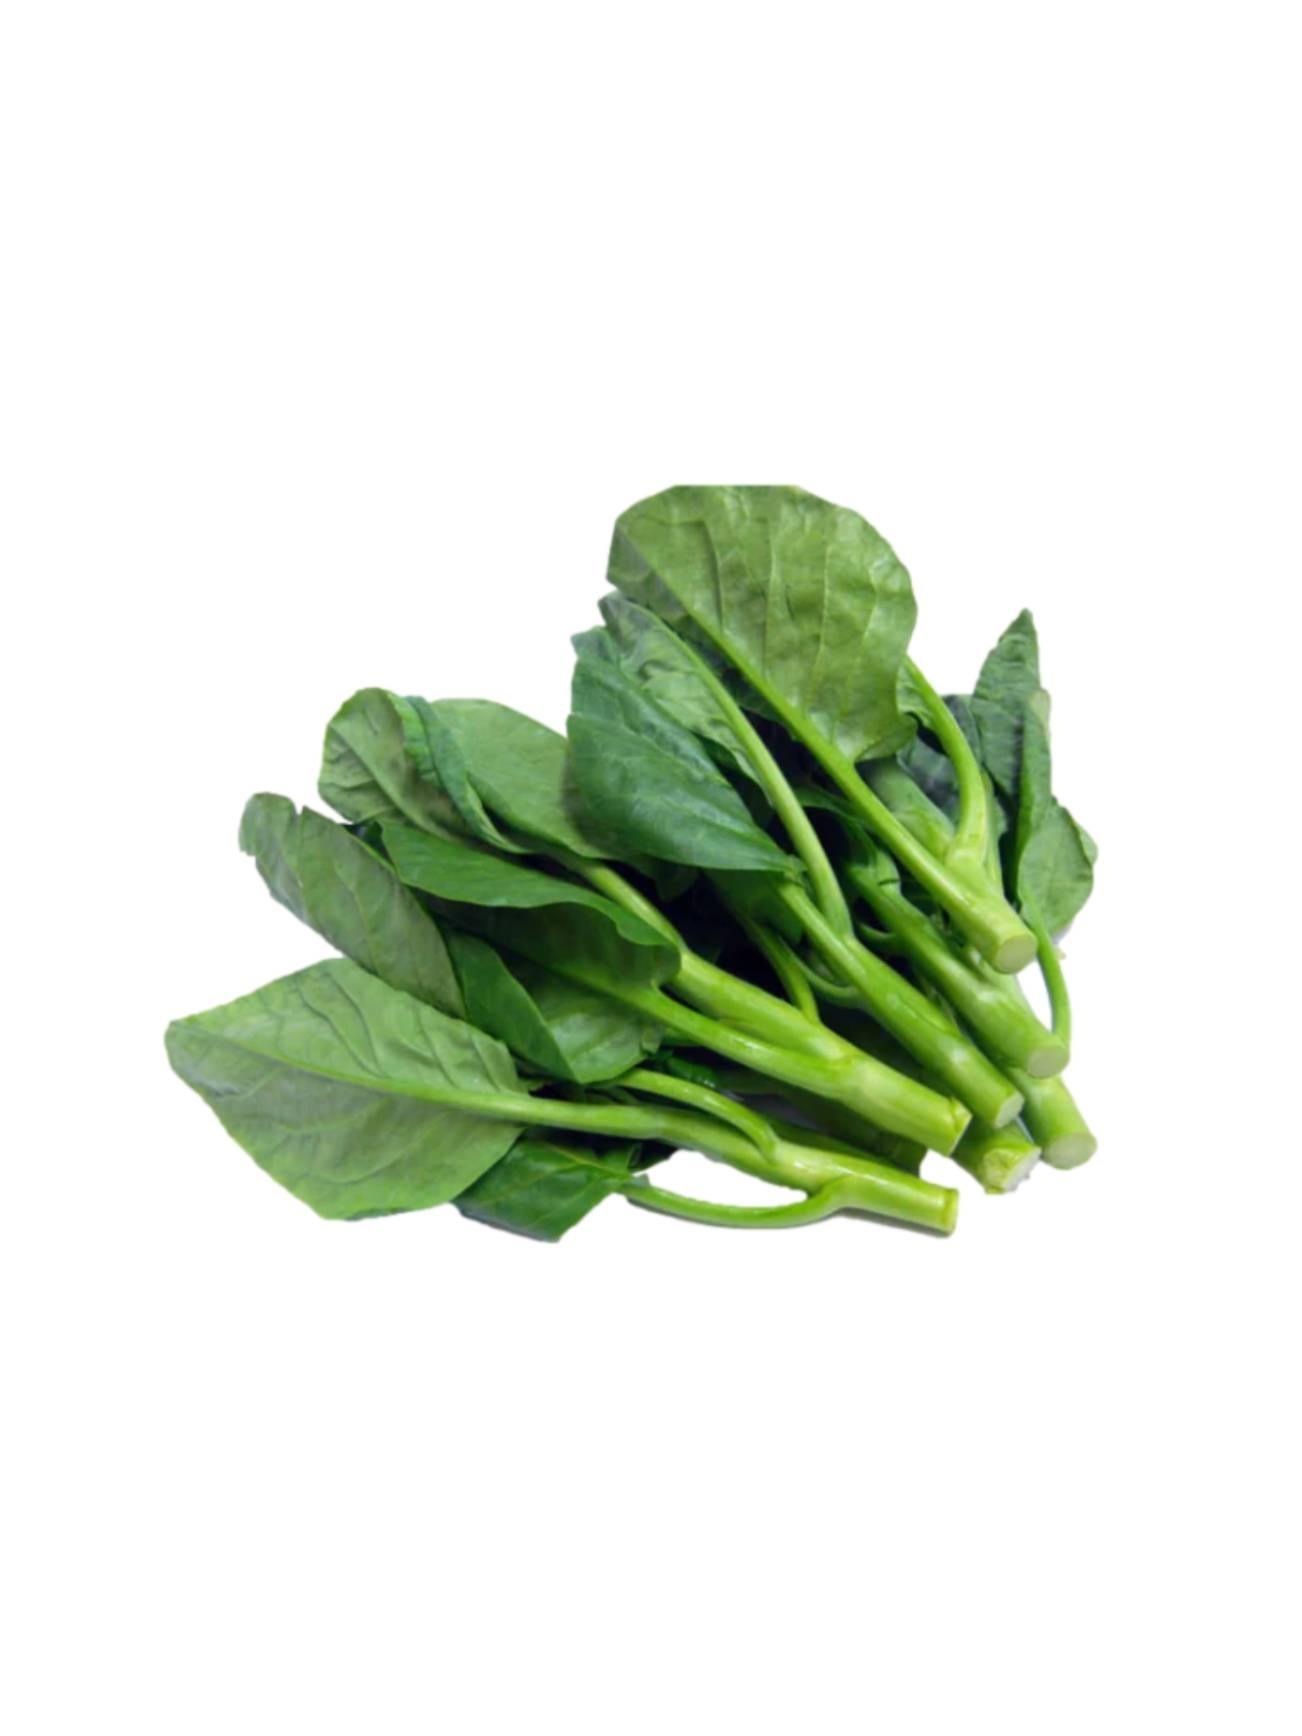
HK KAILAN 200G
HK KAILAN 200G
Brand: Village Grocer - Subang Parade
Category: Food, Beverages & Tobacco > Food Items > Fruits & Vegetables > Fresh & Frozen Vegetables > Gai Lan